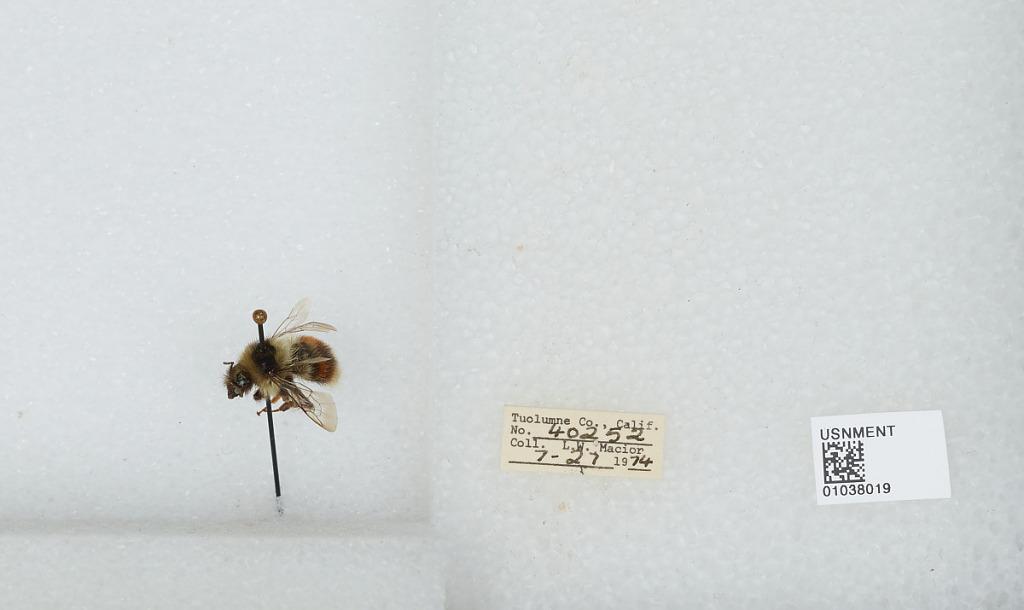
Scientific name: Bombus (Cullumanobombus) rufocinctus Cresson
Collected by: L. Macior
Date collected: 1974-7-27
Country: United States
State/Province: California
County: Tuolumne
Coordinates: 38.02, -119.93